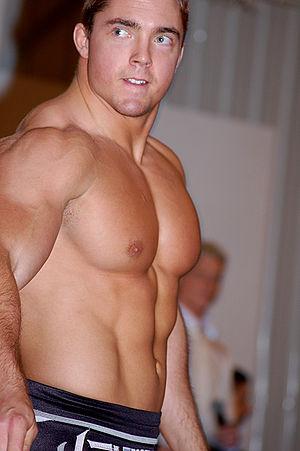
Steven Paul Lewington est un catcheur anglais né le 25 février 1983 en Angleterre. Il a travaillé à la World Wrestling Entertainment dans la division ECW sous le nom de DJ Gabriel.